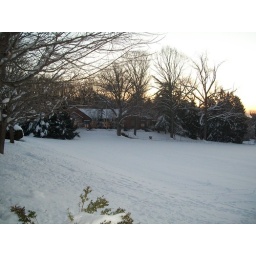
we walk out front door and turn left to eat in this building